Placemaking

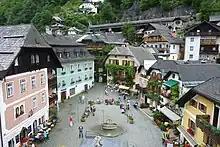
A plaza in Hallstatt Austria with an activated public realm.

According to Project for Public Spaces, successful placemaking is based on eleven basic principles: